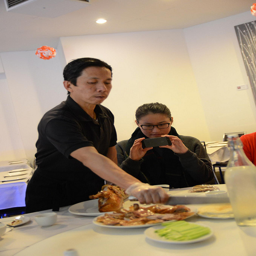
A couple of people that are touching some food.
A man standing over a table presenting food.
A woman photographs a man preparing a meal.
A man and woman near table with woman photographing food on a table.
Two people setting a table while one person photographs the food.